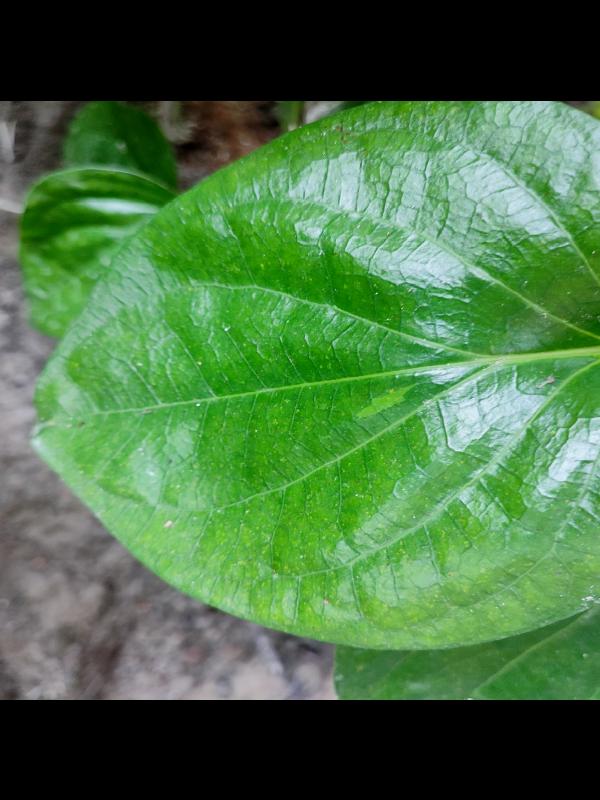
Label: Healthy_Leaf